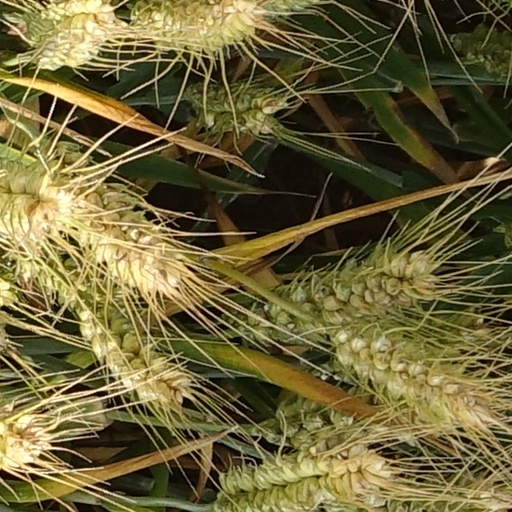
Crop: wheat